Stamford Street

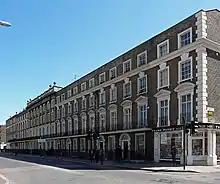
95-123 Stamford Street in 2013.

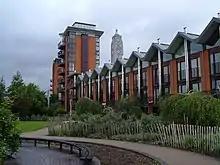
Bernie Spain Gardens with the Palm Housing Co-operative and the Oxo Tower behind in 2006.

The eastern end from Blackfriars Road to No. 40 (i.e. as far as the bend opposite Dorset House) was built c1790, with open gardens or fields to the west. The continuation westward to Broadwall was added c1803, and known as Upper Stamford Street. The extension from Broadwall to Waterloo Road was made in 1815 as part of the approach to Waterloo Bridge. In 1868 Upper Stamford Street was incorporated with Stamford Street and re-numbered.